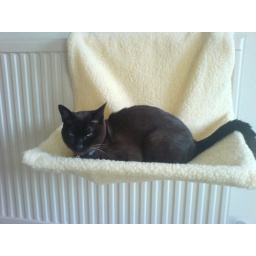
cat in basket